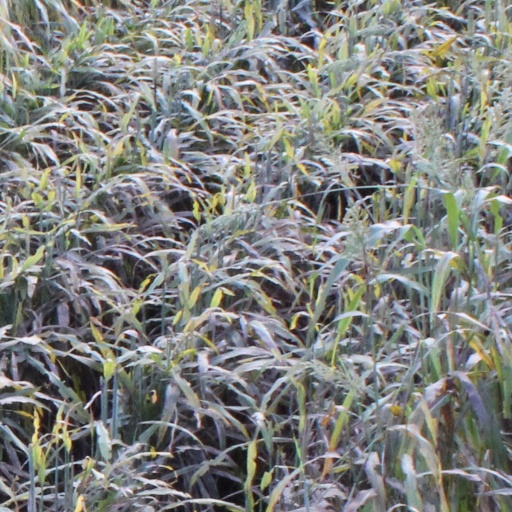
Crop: sorghum